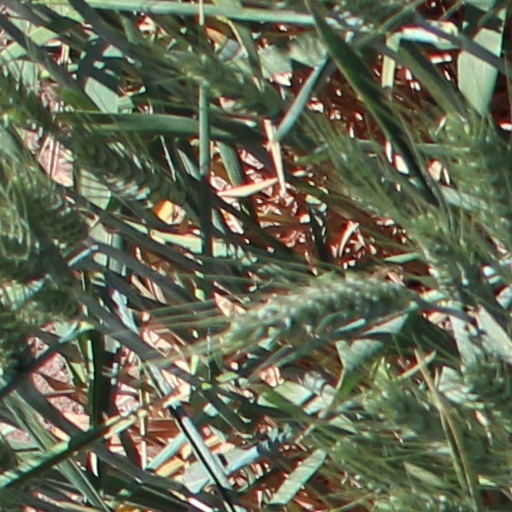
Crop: wheat